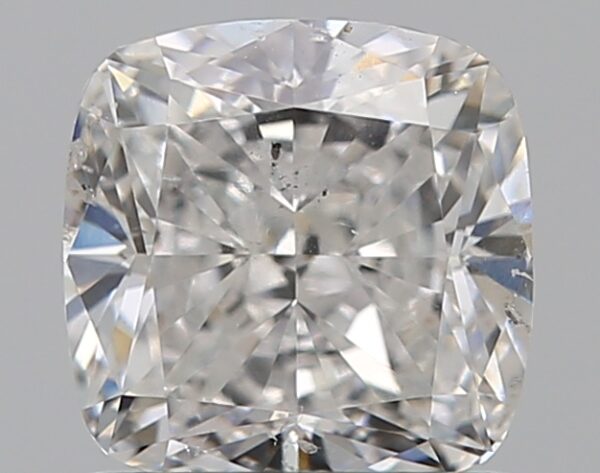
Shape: cushion
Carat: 1.01
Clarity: SI2
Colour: D
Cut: EX
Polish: VG
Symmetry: VG
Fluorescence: ST
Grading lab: GIA
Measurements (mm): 5.61 x 5.55 x 3.67